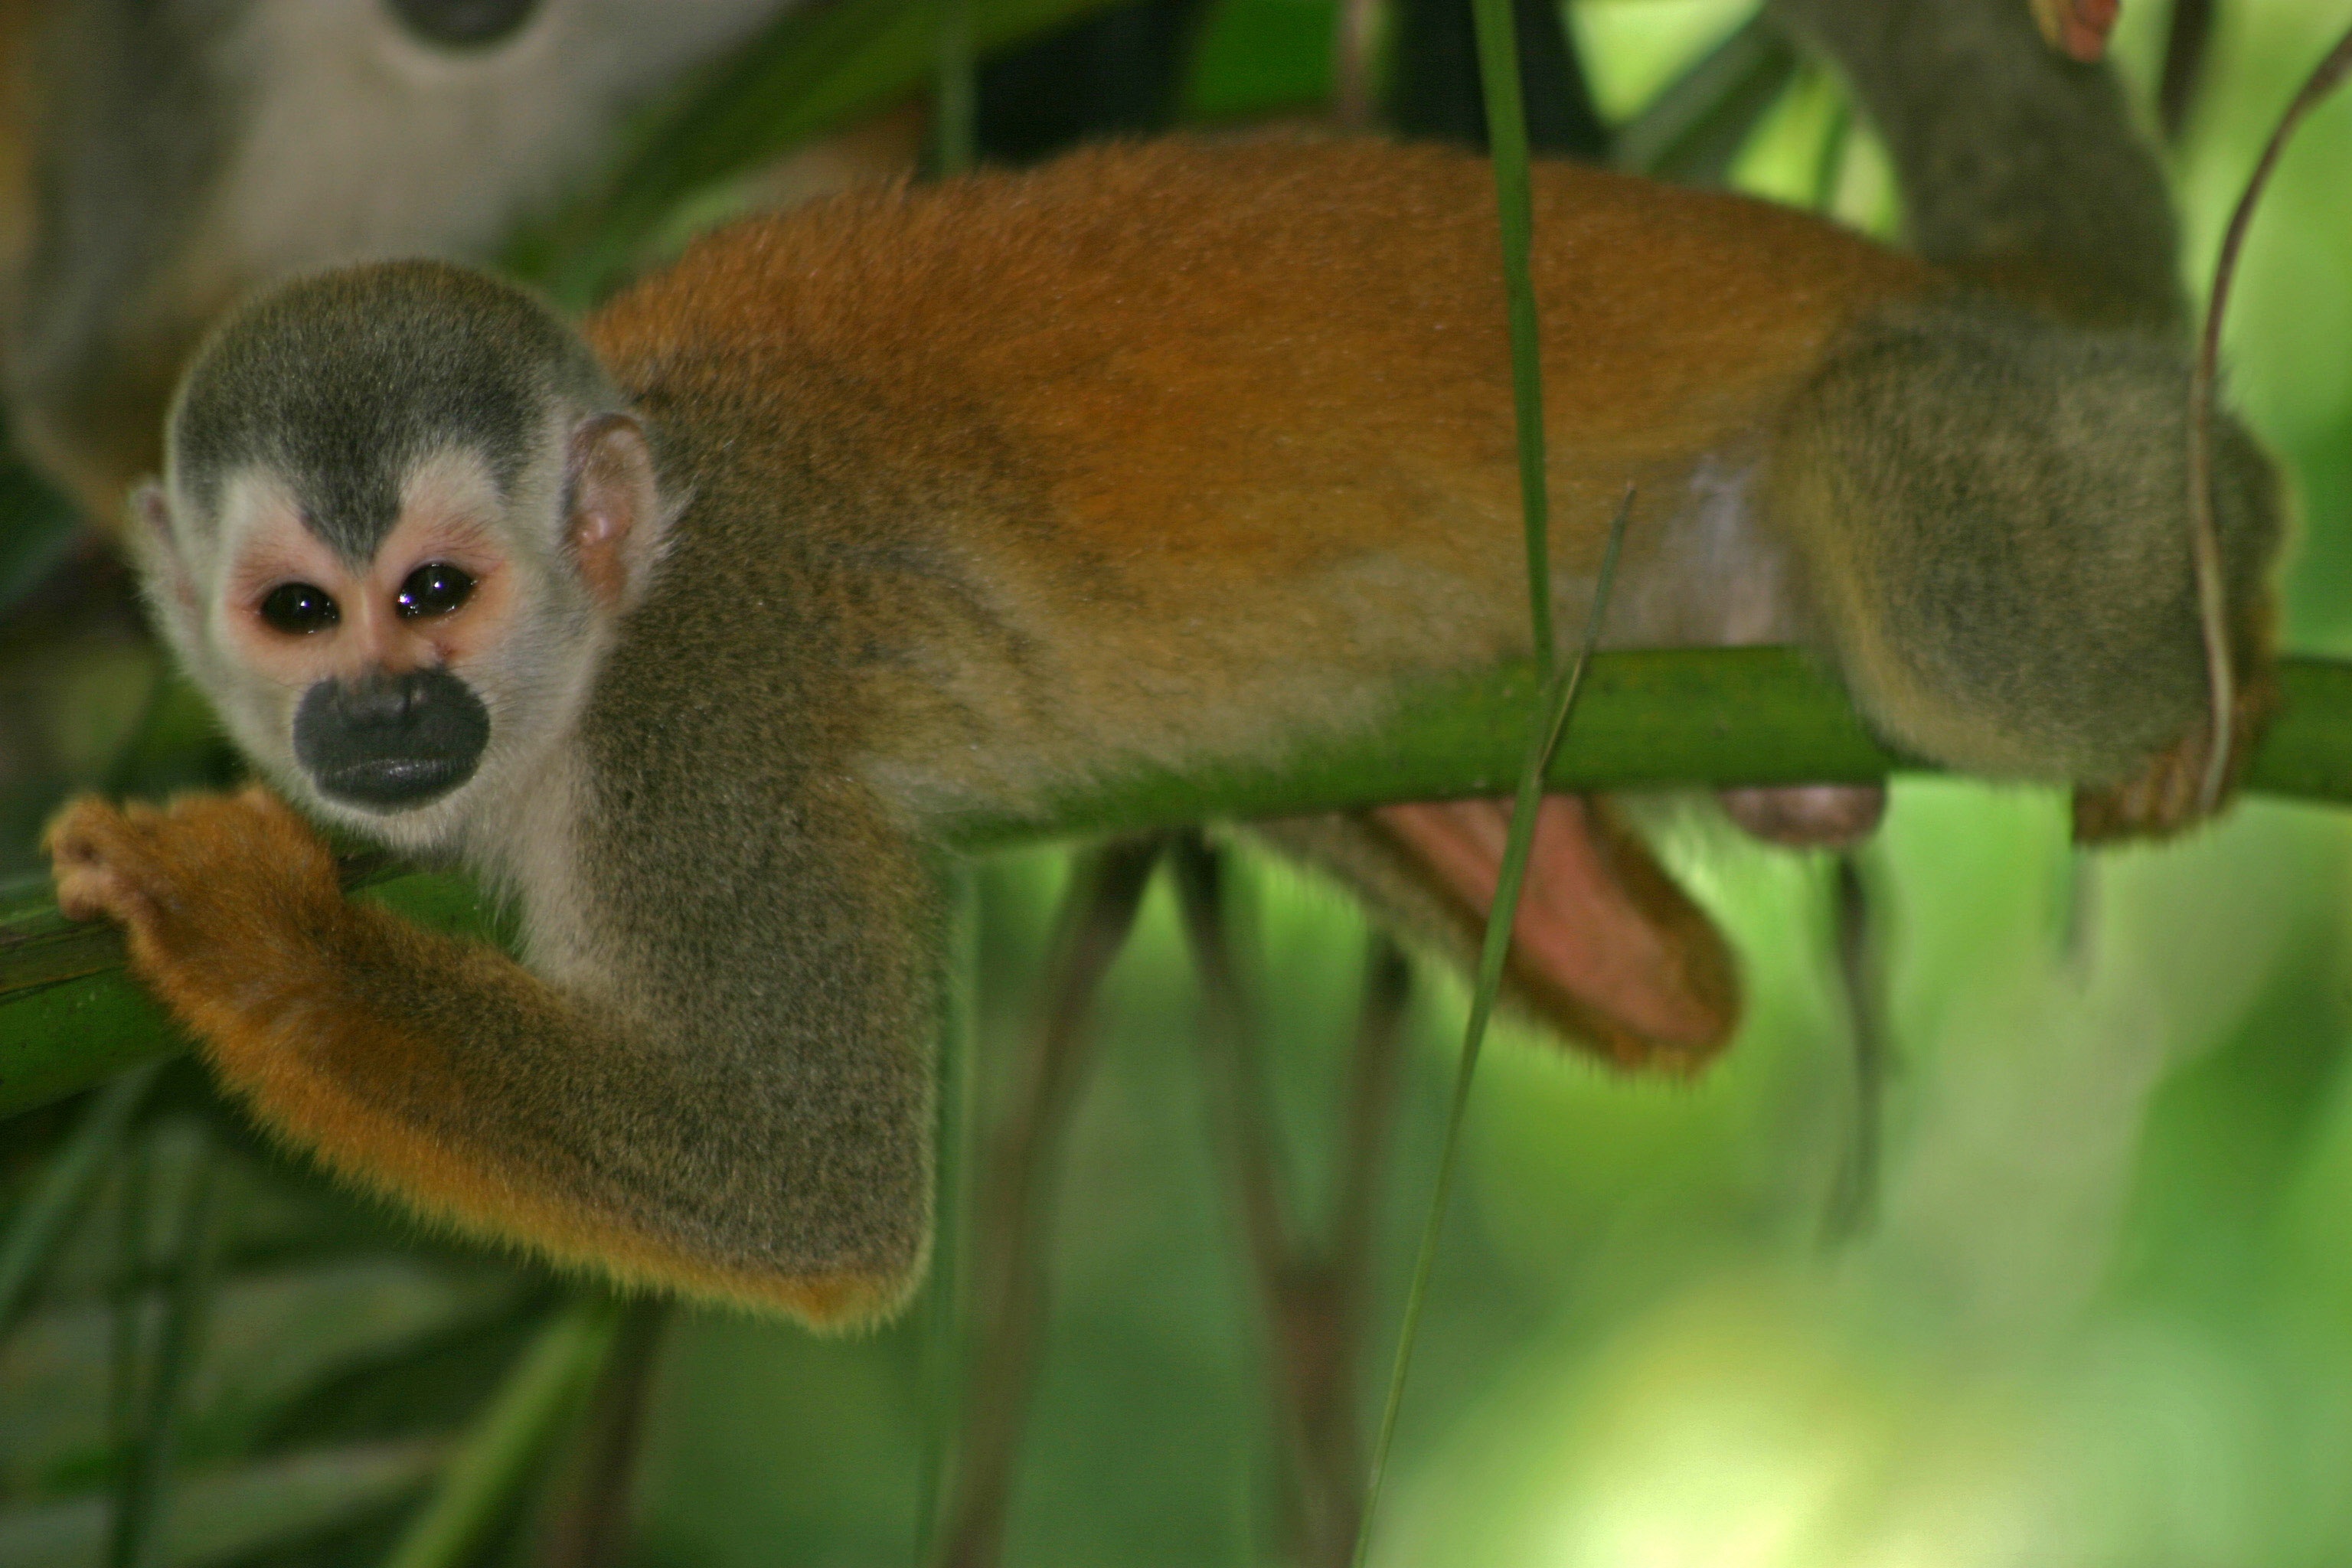
nature, branch, wildlife, wild, tropical, small, mammal, squirrel, monkey, holding, fauna, primate, squirrel monkey, limb, rainforest, vertebrate, exotic, new world monkey, kinkajou